Lamoille County Courthouse

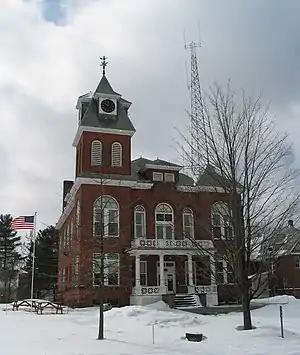

The Lamoille County Courthouse is located at 154 Main Street in Hyde Park, the shire town of Lamoille County, Vermont. Built in 1912 to a design by Burlington architect Zachary Taylor Austin (1850–1910), it is an example of Romanesque and Colonial Revival architecture. It was listed on the National Register of Historic Places in 1996.